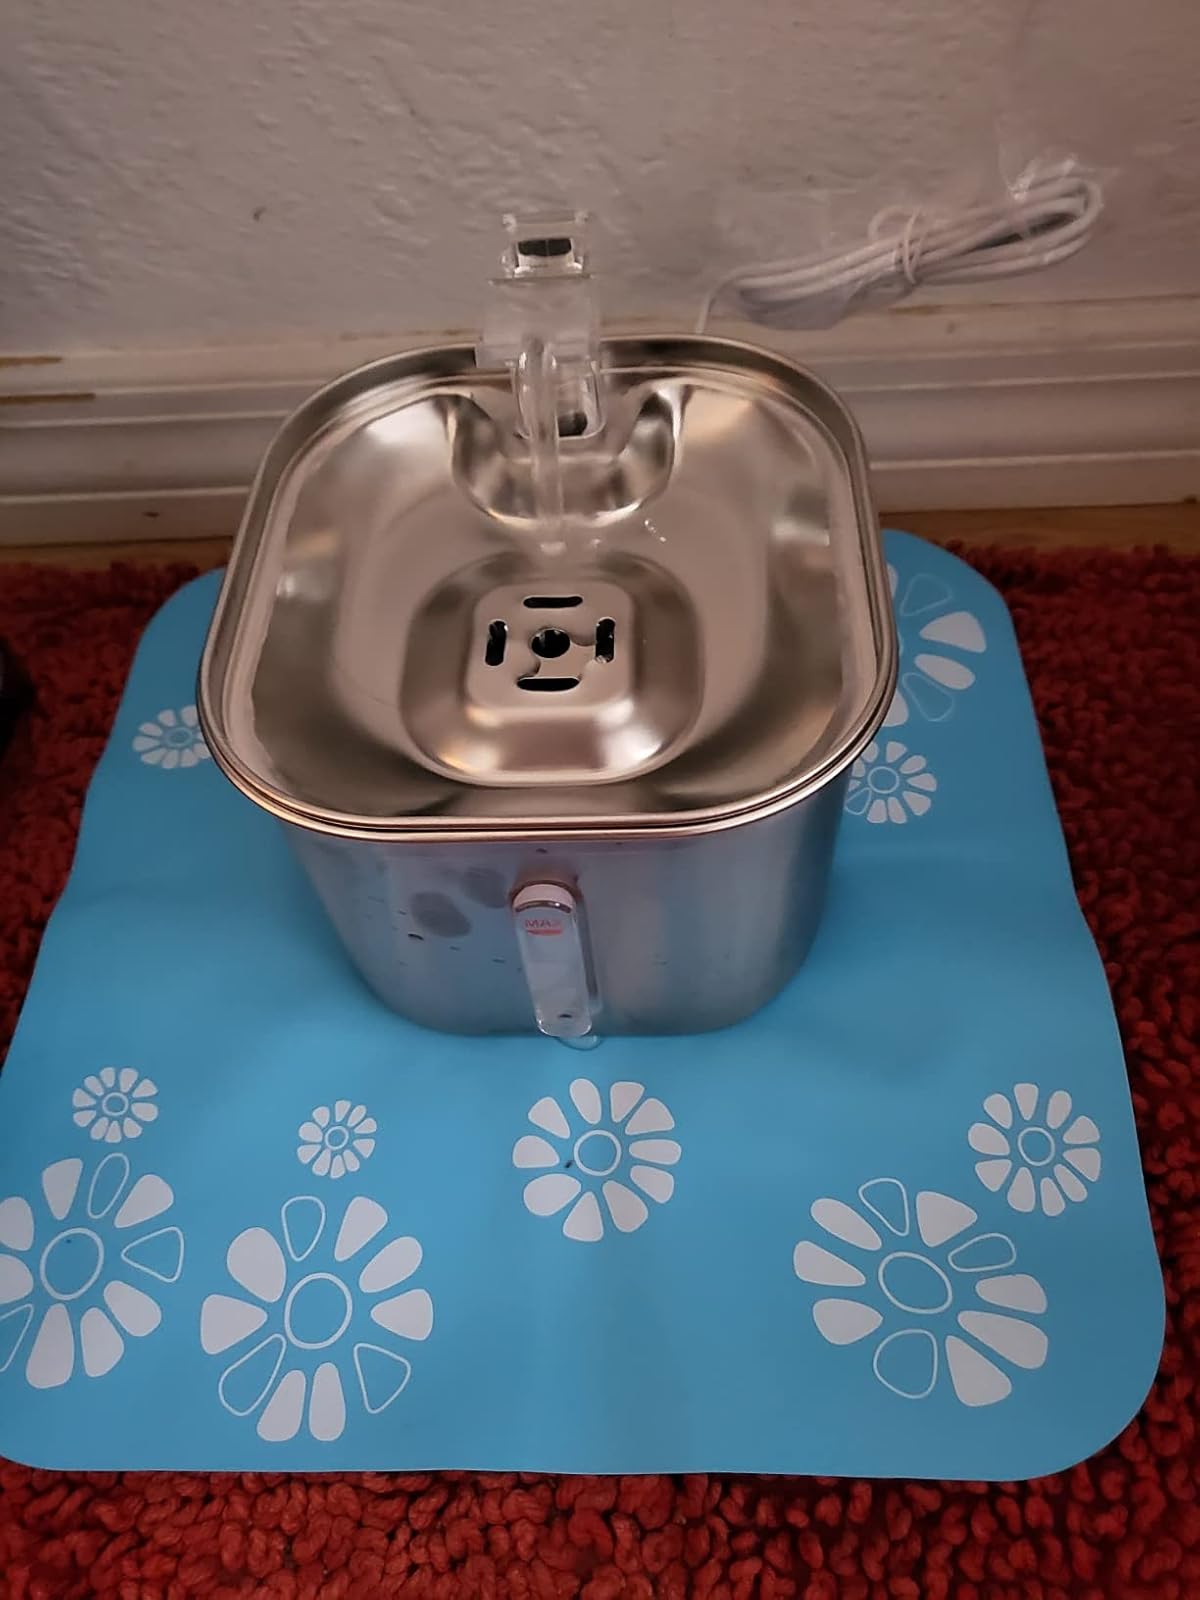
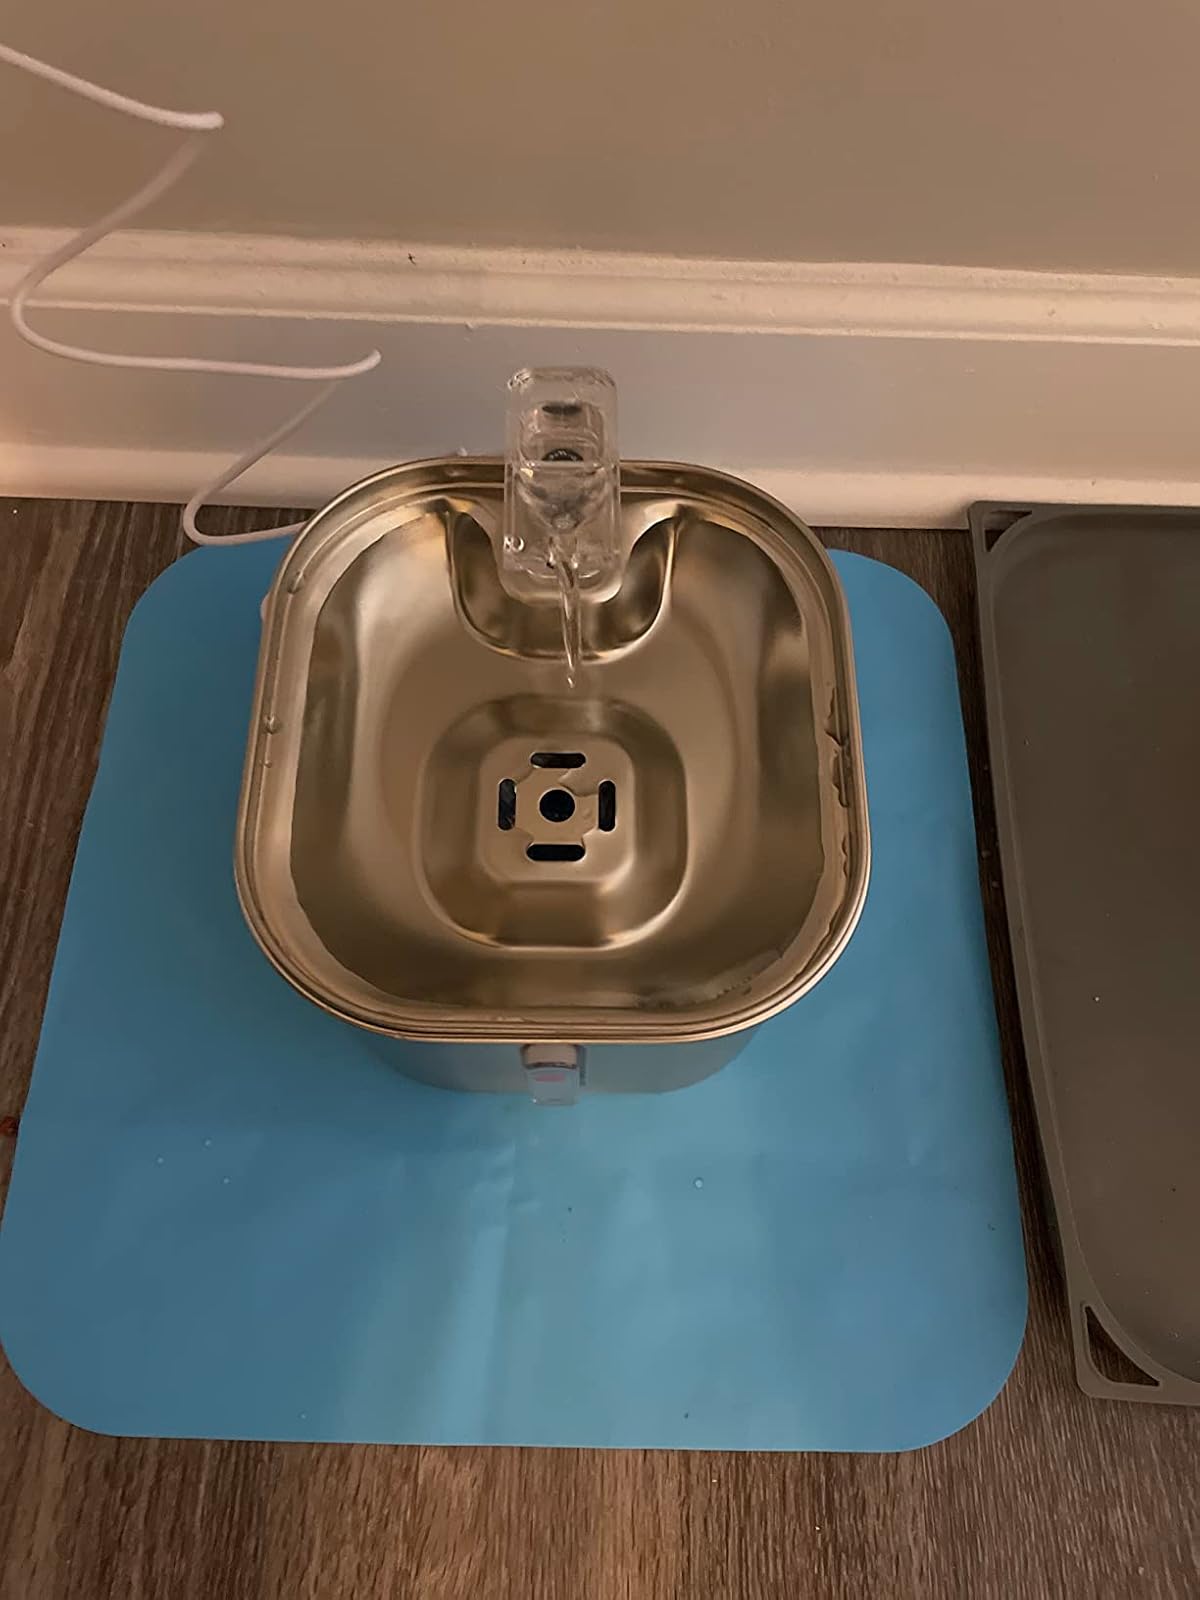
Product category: items_bowl
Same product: yes